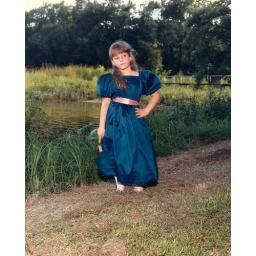
Me as flower girl in my dad's cousin's wedding